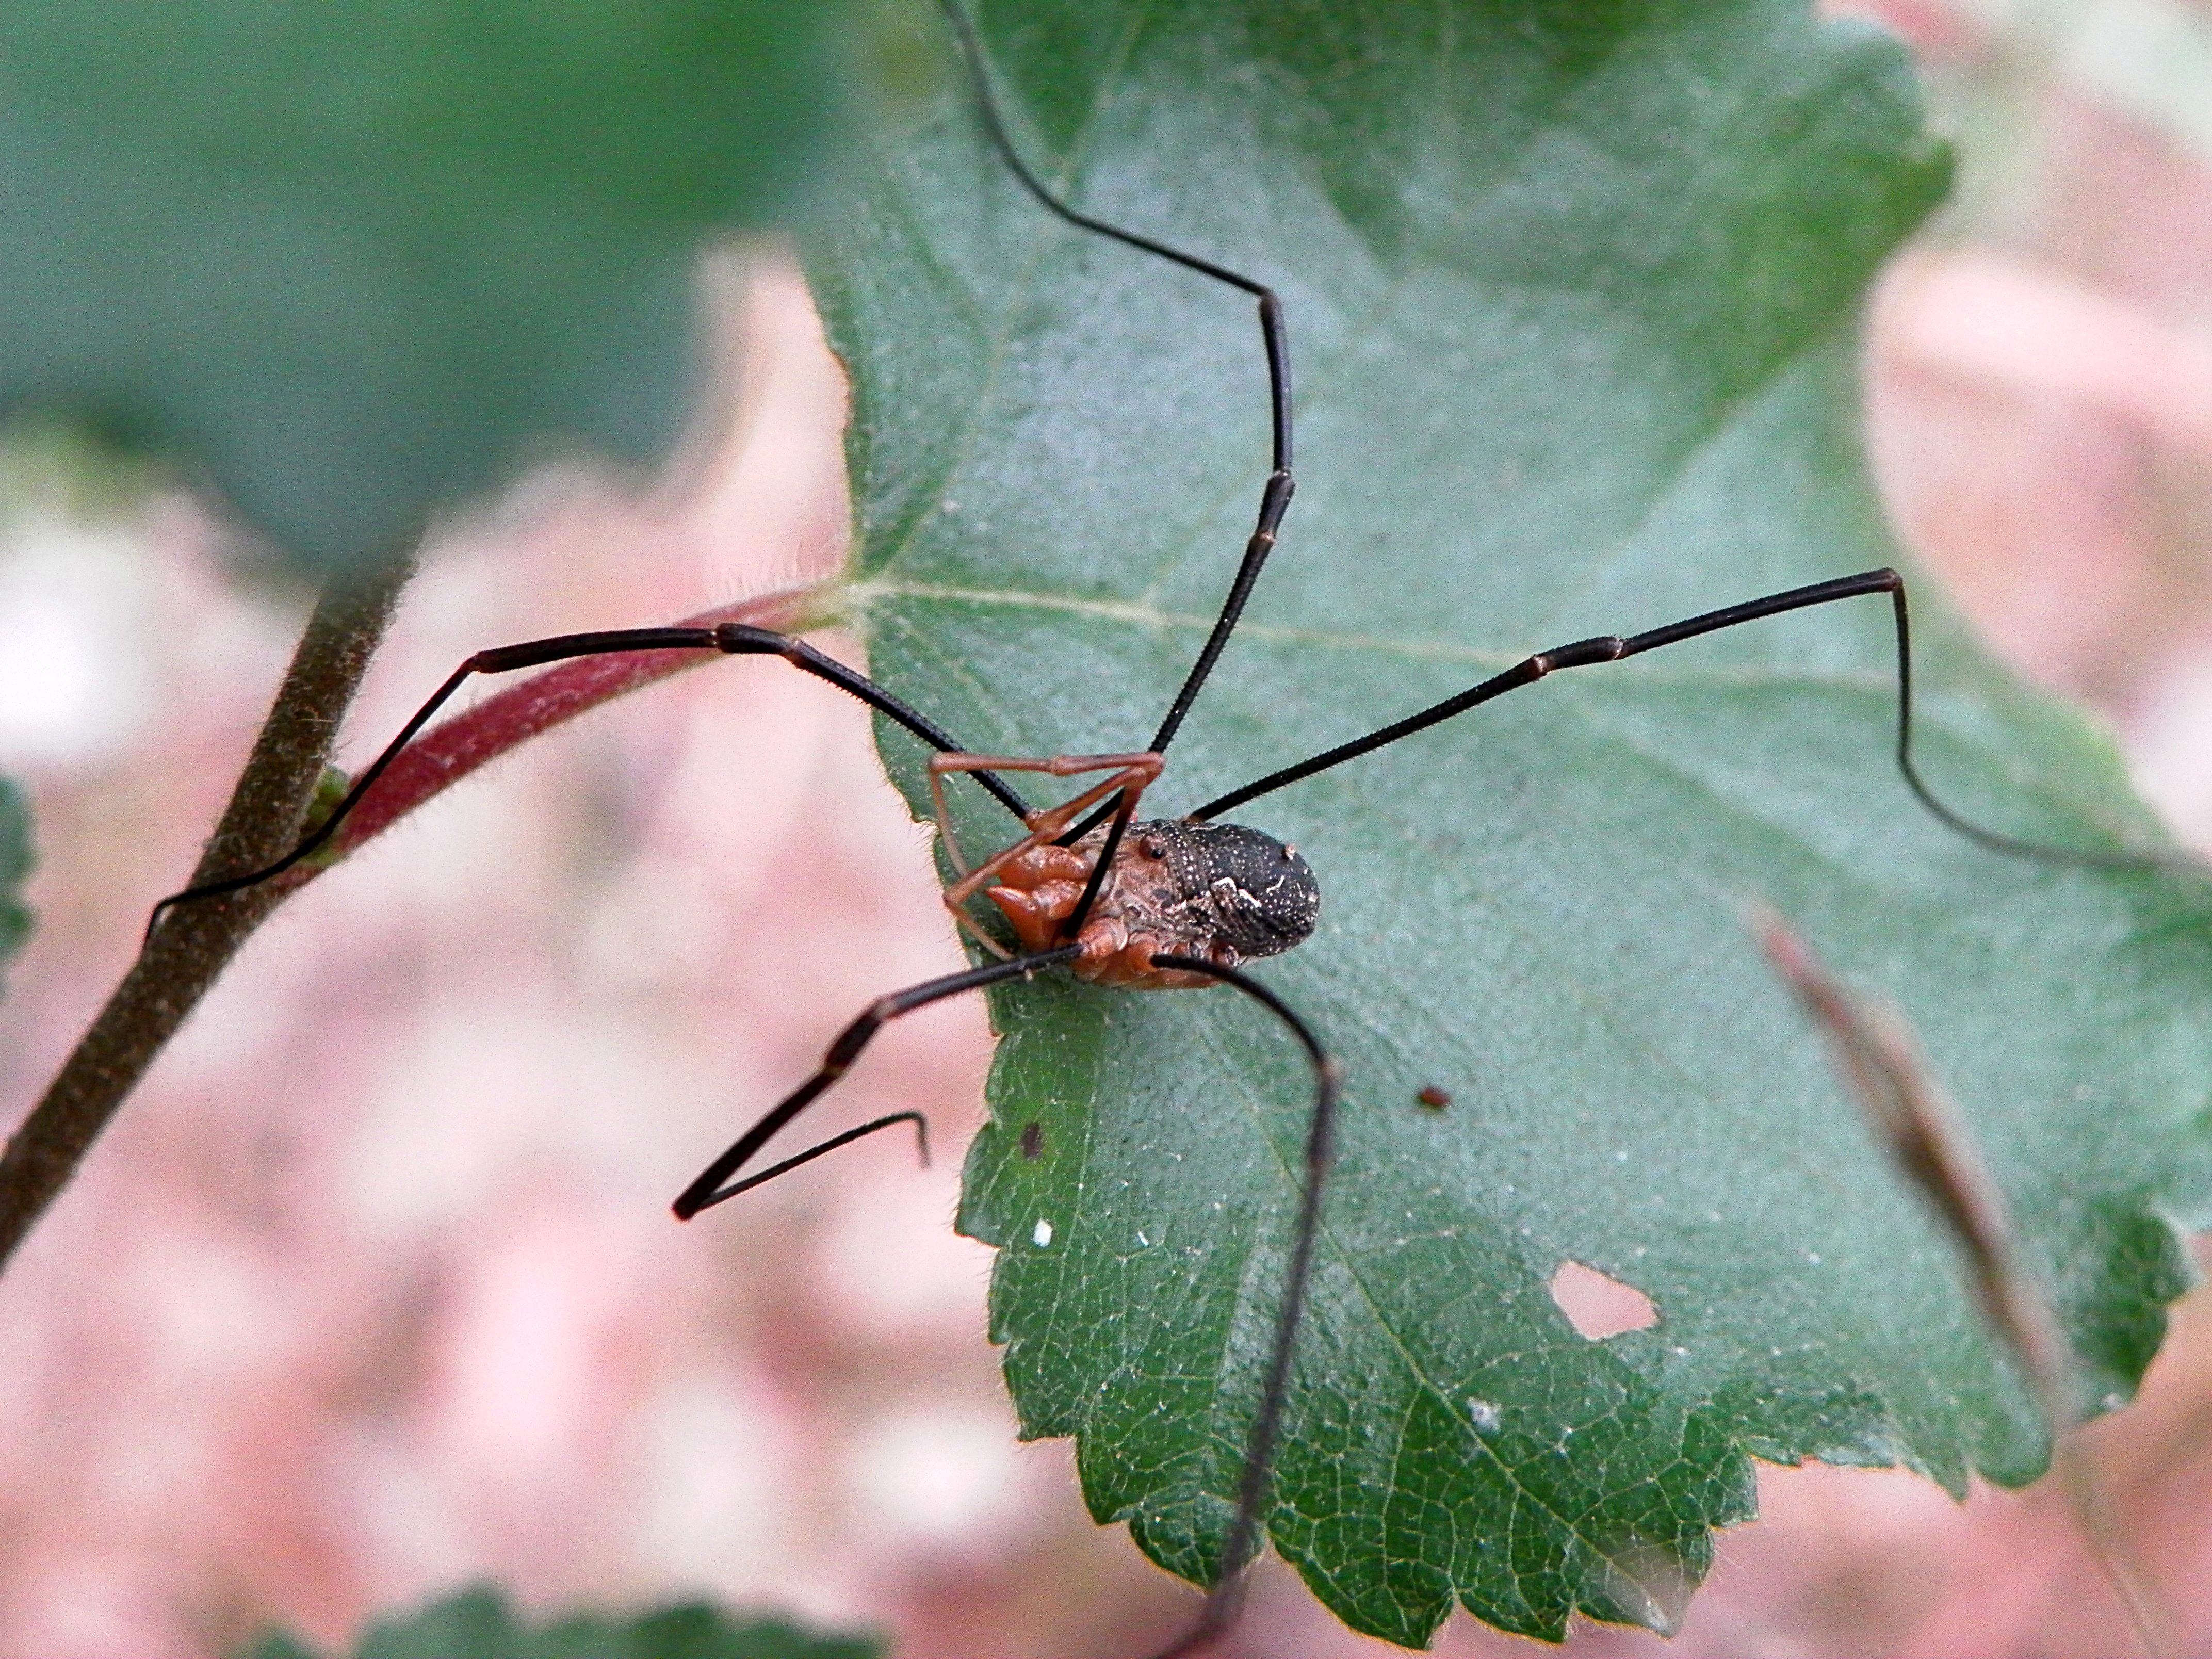
nature, branch, photography, leaf, flower, green, insect, botany, flora, fauna, invertebrate, close up, samsungwb5500, macro photography, arthropod, moths and butterflies